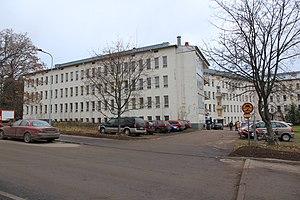
Korvenkylä est une zone de l'est de Lappeenranta en Finlande.